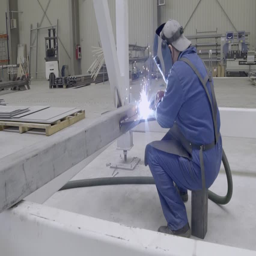
a welder working on the metals and pipes in the factory